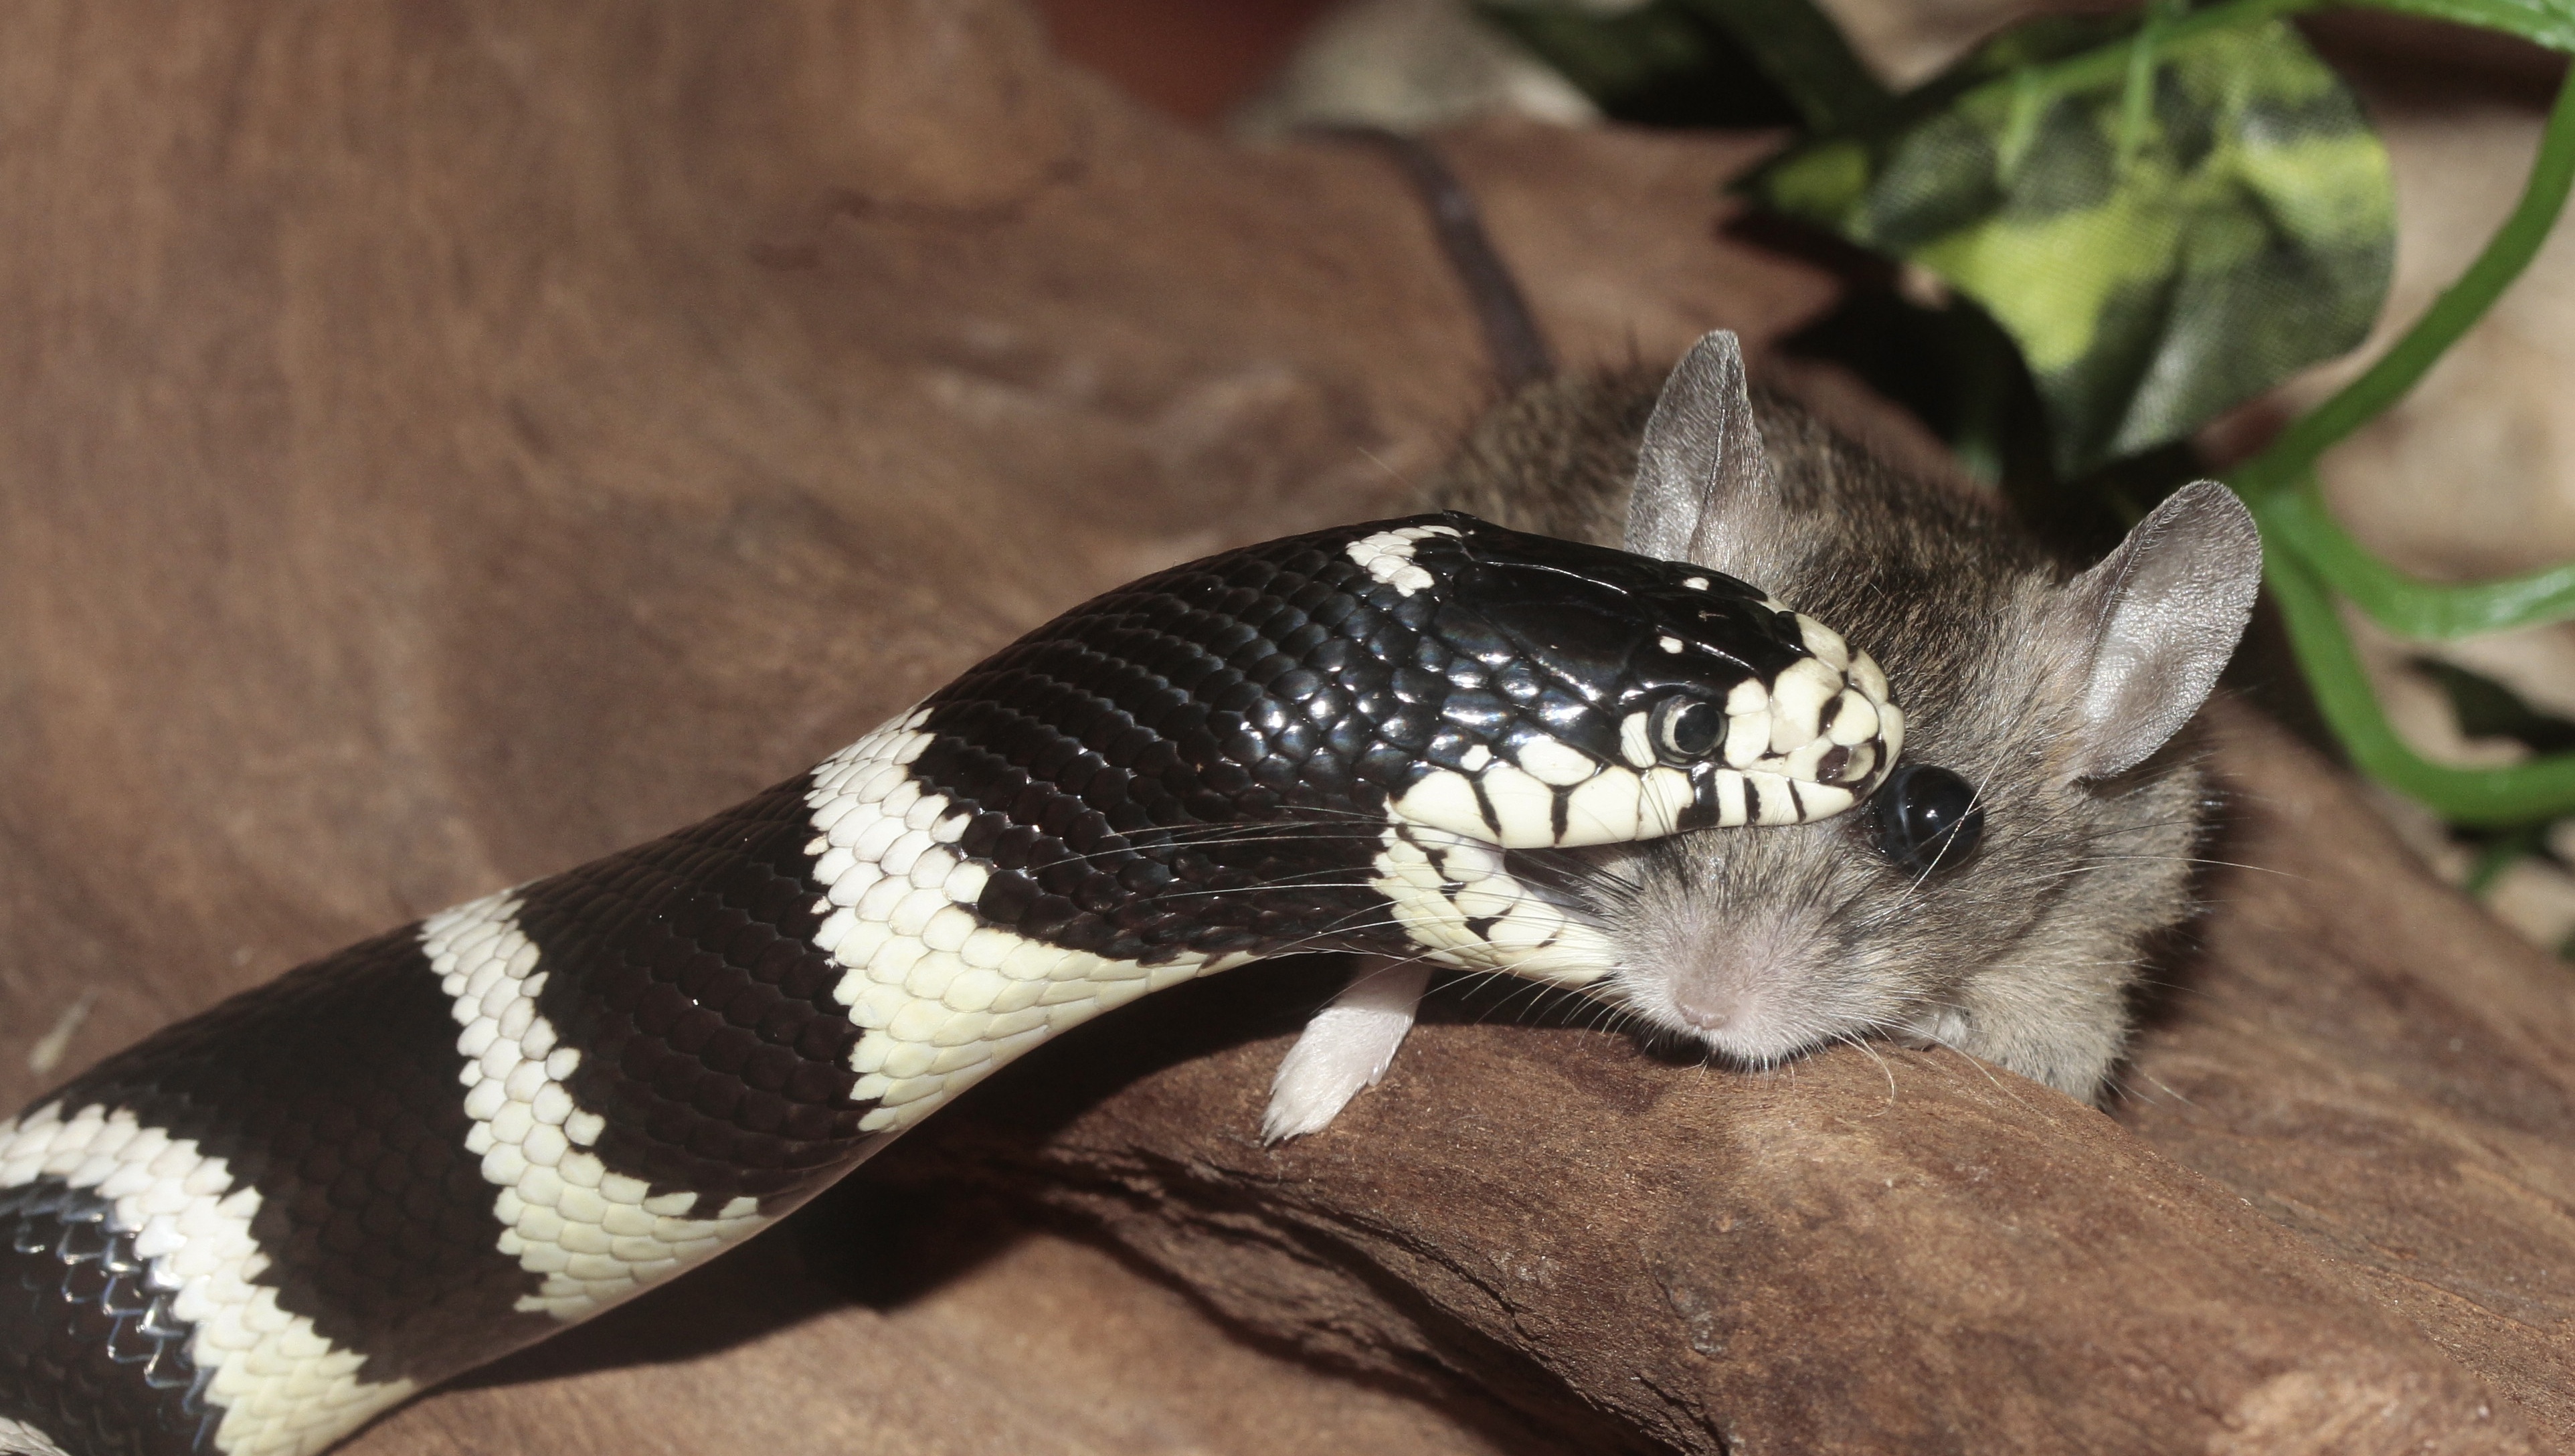
mouse, wildlife, reptile, fauna, close up, head, snake, vertebrate, attack, terrarium, prey, macro photography, hunger, bite, black and white striped, scaled reptile, chain natter